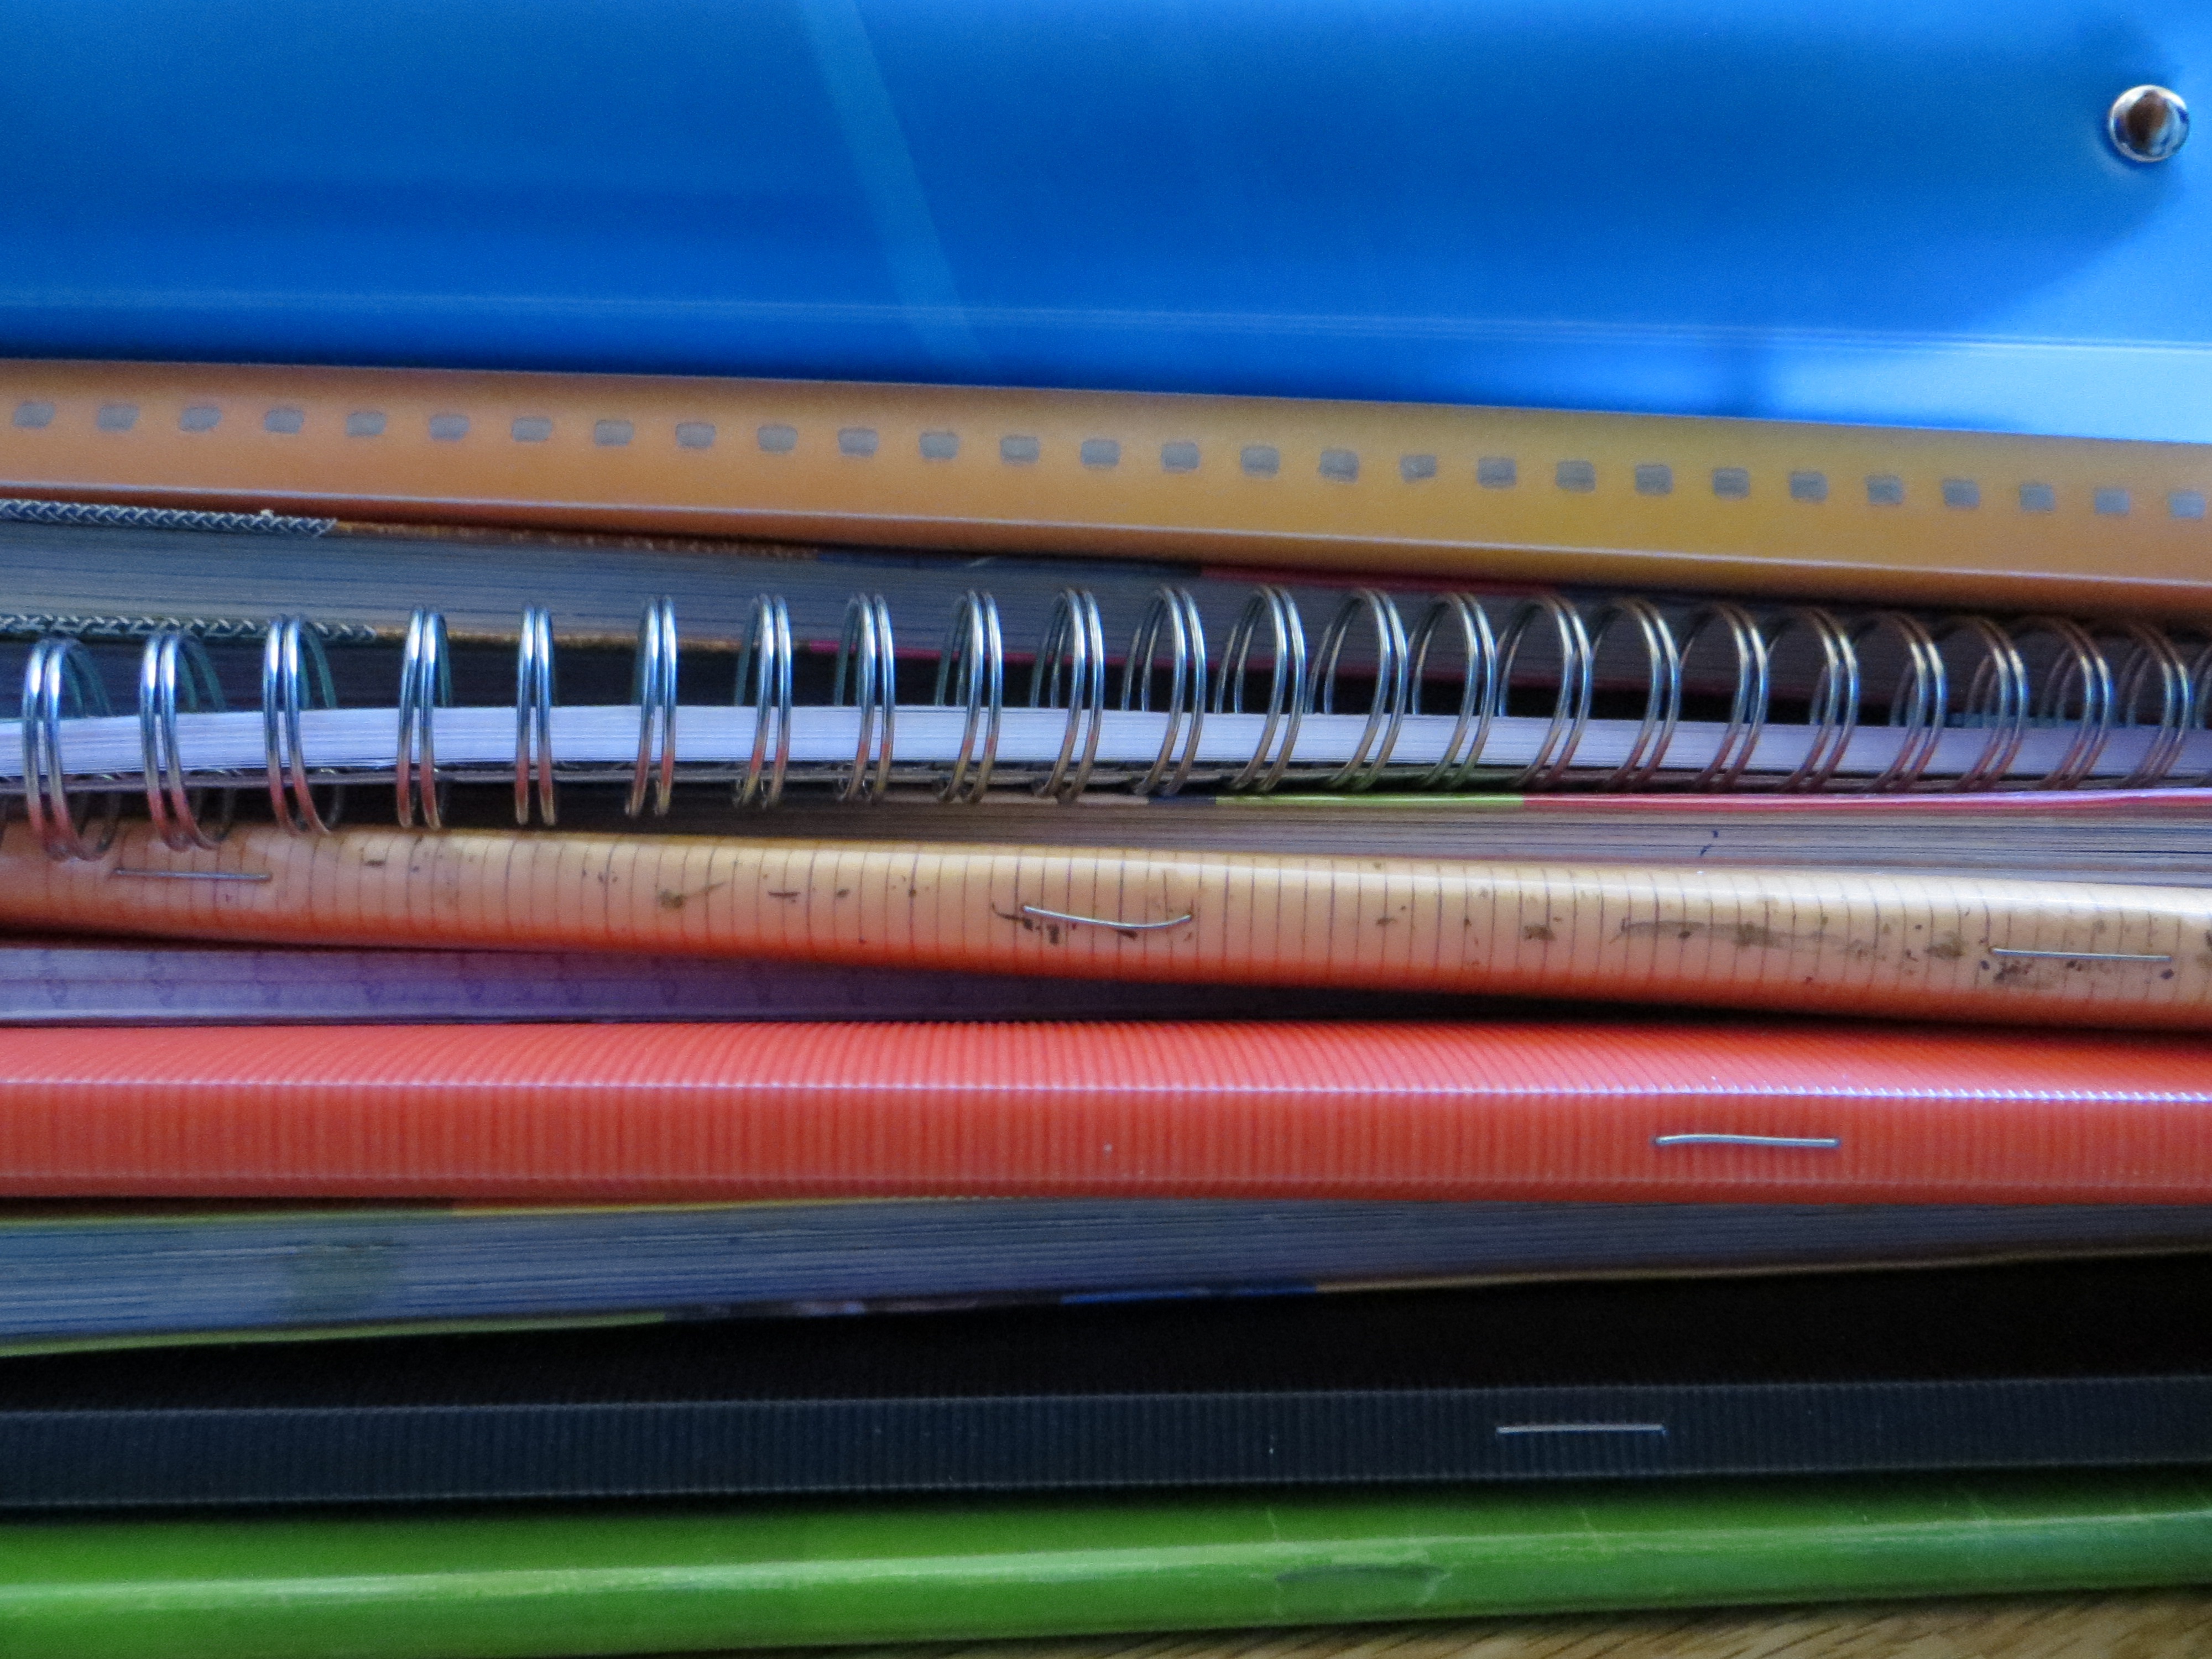
technology, color, piano, musical instrument, string instrument, workbook, personal computer hardware, cahiers, school material